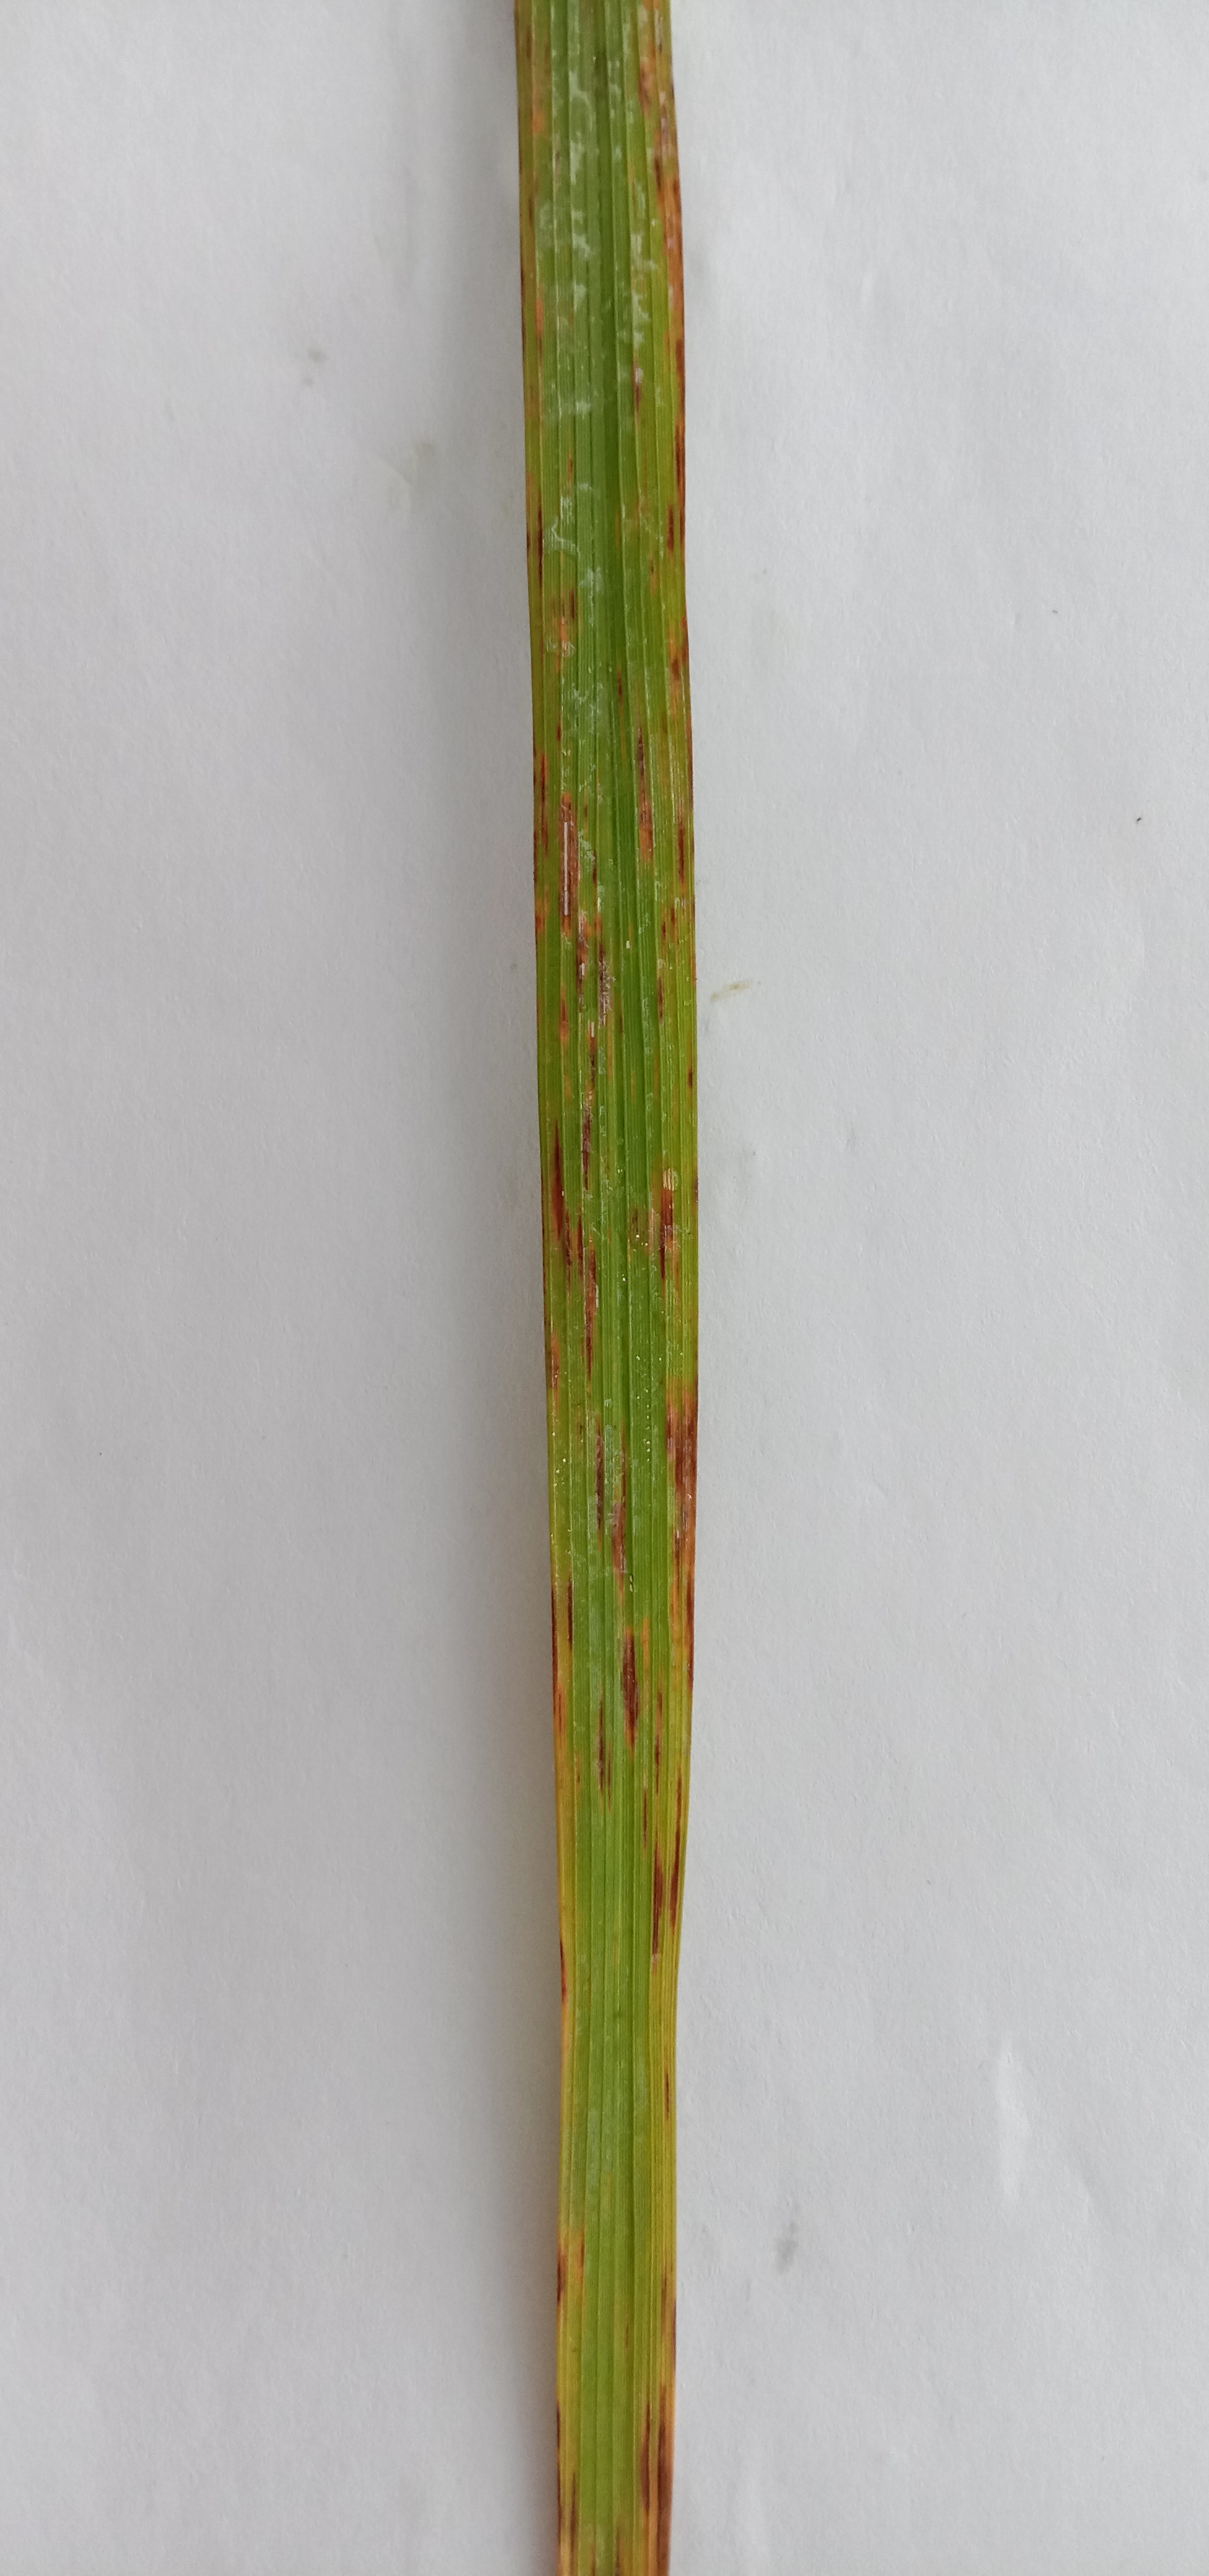
Label: Rice___Leaf_Blast